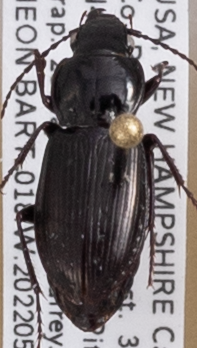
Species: Pterostichus pensylvanicus
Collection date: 2022-05-25
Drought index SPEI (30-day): -0.8
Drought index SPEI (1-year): -0.54
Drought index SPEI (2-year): -1.45